Glan-Münchweiler station

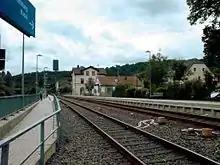
Platforms, station building behind

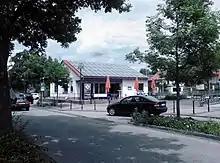
Station area

From the opening of the Kusel–Landstuhl line, it was operated with two mixed and two ordinary passenger trains. In the first year of the Glan Valley Railway between Homburg and Glan-Munchweiler, it was served by four services towards Bad Münster and four towards Homburg. This included only three pairs of trains from Homburg to Bad Munster; the other pair ran only between Homburg and Altenglan. In 1905, Glan-Münchweiler station sold a total 26,653 tickets.